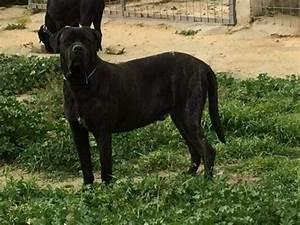
dog